Concubinage

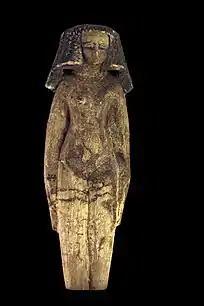
Ushabti of a concubine, naked with jewelry underlying the breasts, pubis shaved with visible vulva, and wearing a heavy wig with erotic implications (painted wood, 2050–1710 BC)

While most Ancient Egyptians were monogamous, a male pharaoh would have had other, lesser wives and concubines in addition to the Great Royal Wife. This arrangement would allow the pharaoh to enter into diplomatic marriages with the daughters of allies, as was the custom of ancient kings. Concubinage was a common occupation for women in ancient Egypt, especially for talented women. A request for forty concubines by Amenhotep III (c. 1386–1353 BC) to a man named Milkilu, Prince of Gezer states:"Behold, I have sent you Hanya, the commissioner of the archers, with merchandise in order to have beautiful concubines, i.e. weavers. Silver, gold, garments, all sort of precious stones, chairs of ebony, as well as all good things, worth 160 deben. In total: forty concubines—the price of every concubine is forty of silver. Therefore, send very beautiful concubines without blemish." – "(Lewis, 146)"Concubines would be kept in the pharaoh's harem. Amenhotep III kept his concubines in his palace at Malkata, which was one of the most opulent in the history of Egypt. The king was considered to be deserving of many women as long as he cared for his Great Royal Wife as well.